Harold W. Roberts

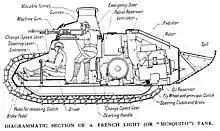
Renault FT-17 tank internal layout

Off we darted amid bursting shells and the sound of machine gun bullets lighting on our tank. Thinking the enemy was in the bushes ahead, Bob speeded up and we plowed right into it." But, instead of an enemy machine gun nest there was a large, ten foot deep, water-filled crater. They plunged into it.